Gates of the Temple Mount

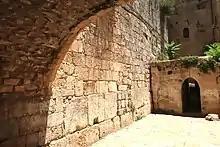
Little Western Wall near the Iron Gate

The Iron Gate is located on the western side, at the end of Bab al-Hadid Street, being within the Muslim Quarter, and where, before entering, one gains access to an exposed and contiguous section of the ancient wall of the Temple Mount, known locally as the Little Western Wall.